United Nations Economic Commission for Latin America and the Caribbean

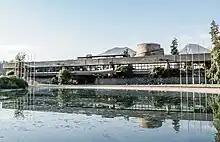
ECLAC headquarters in Santiago

A mapping of the ECLAC’s activities to the Sustainable Development Goals (in 2023) shows that its current work emphasizes four SDGs; namely, SDG 17 on partnerships, SDG 8 on decent work, SDG 10 on reduced inequalities, and SDG 16 on peace and justice. In practice, the ECLAC strives toward its own regional paradigm, called Global Environmental Keynesianism, which promotes multidimensional equality as the purpose of development. The commission seeks to balance the new SDGs with its earlier focus on equality and to better emphasize the environmental dimension of economic development.